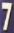
Number: 7